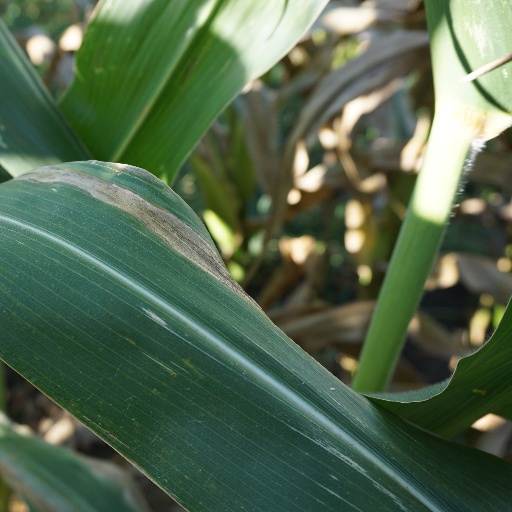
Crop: maize; corn